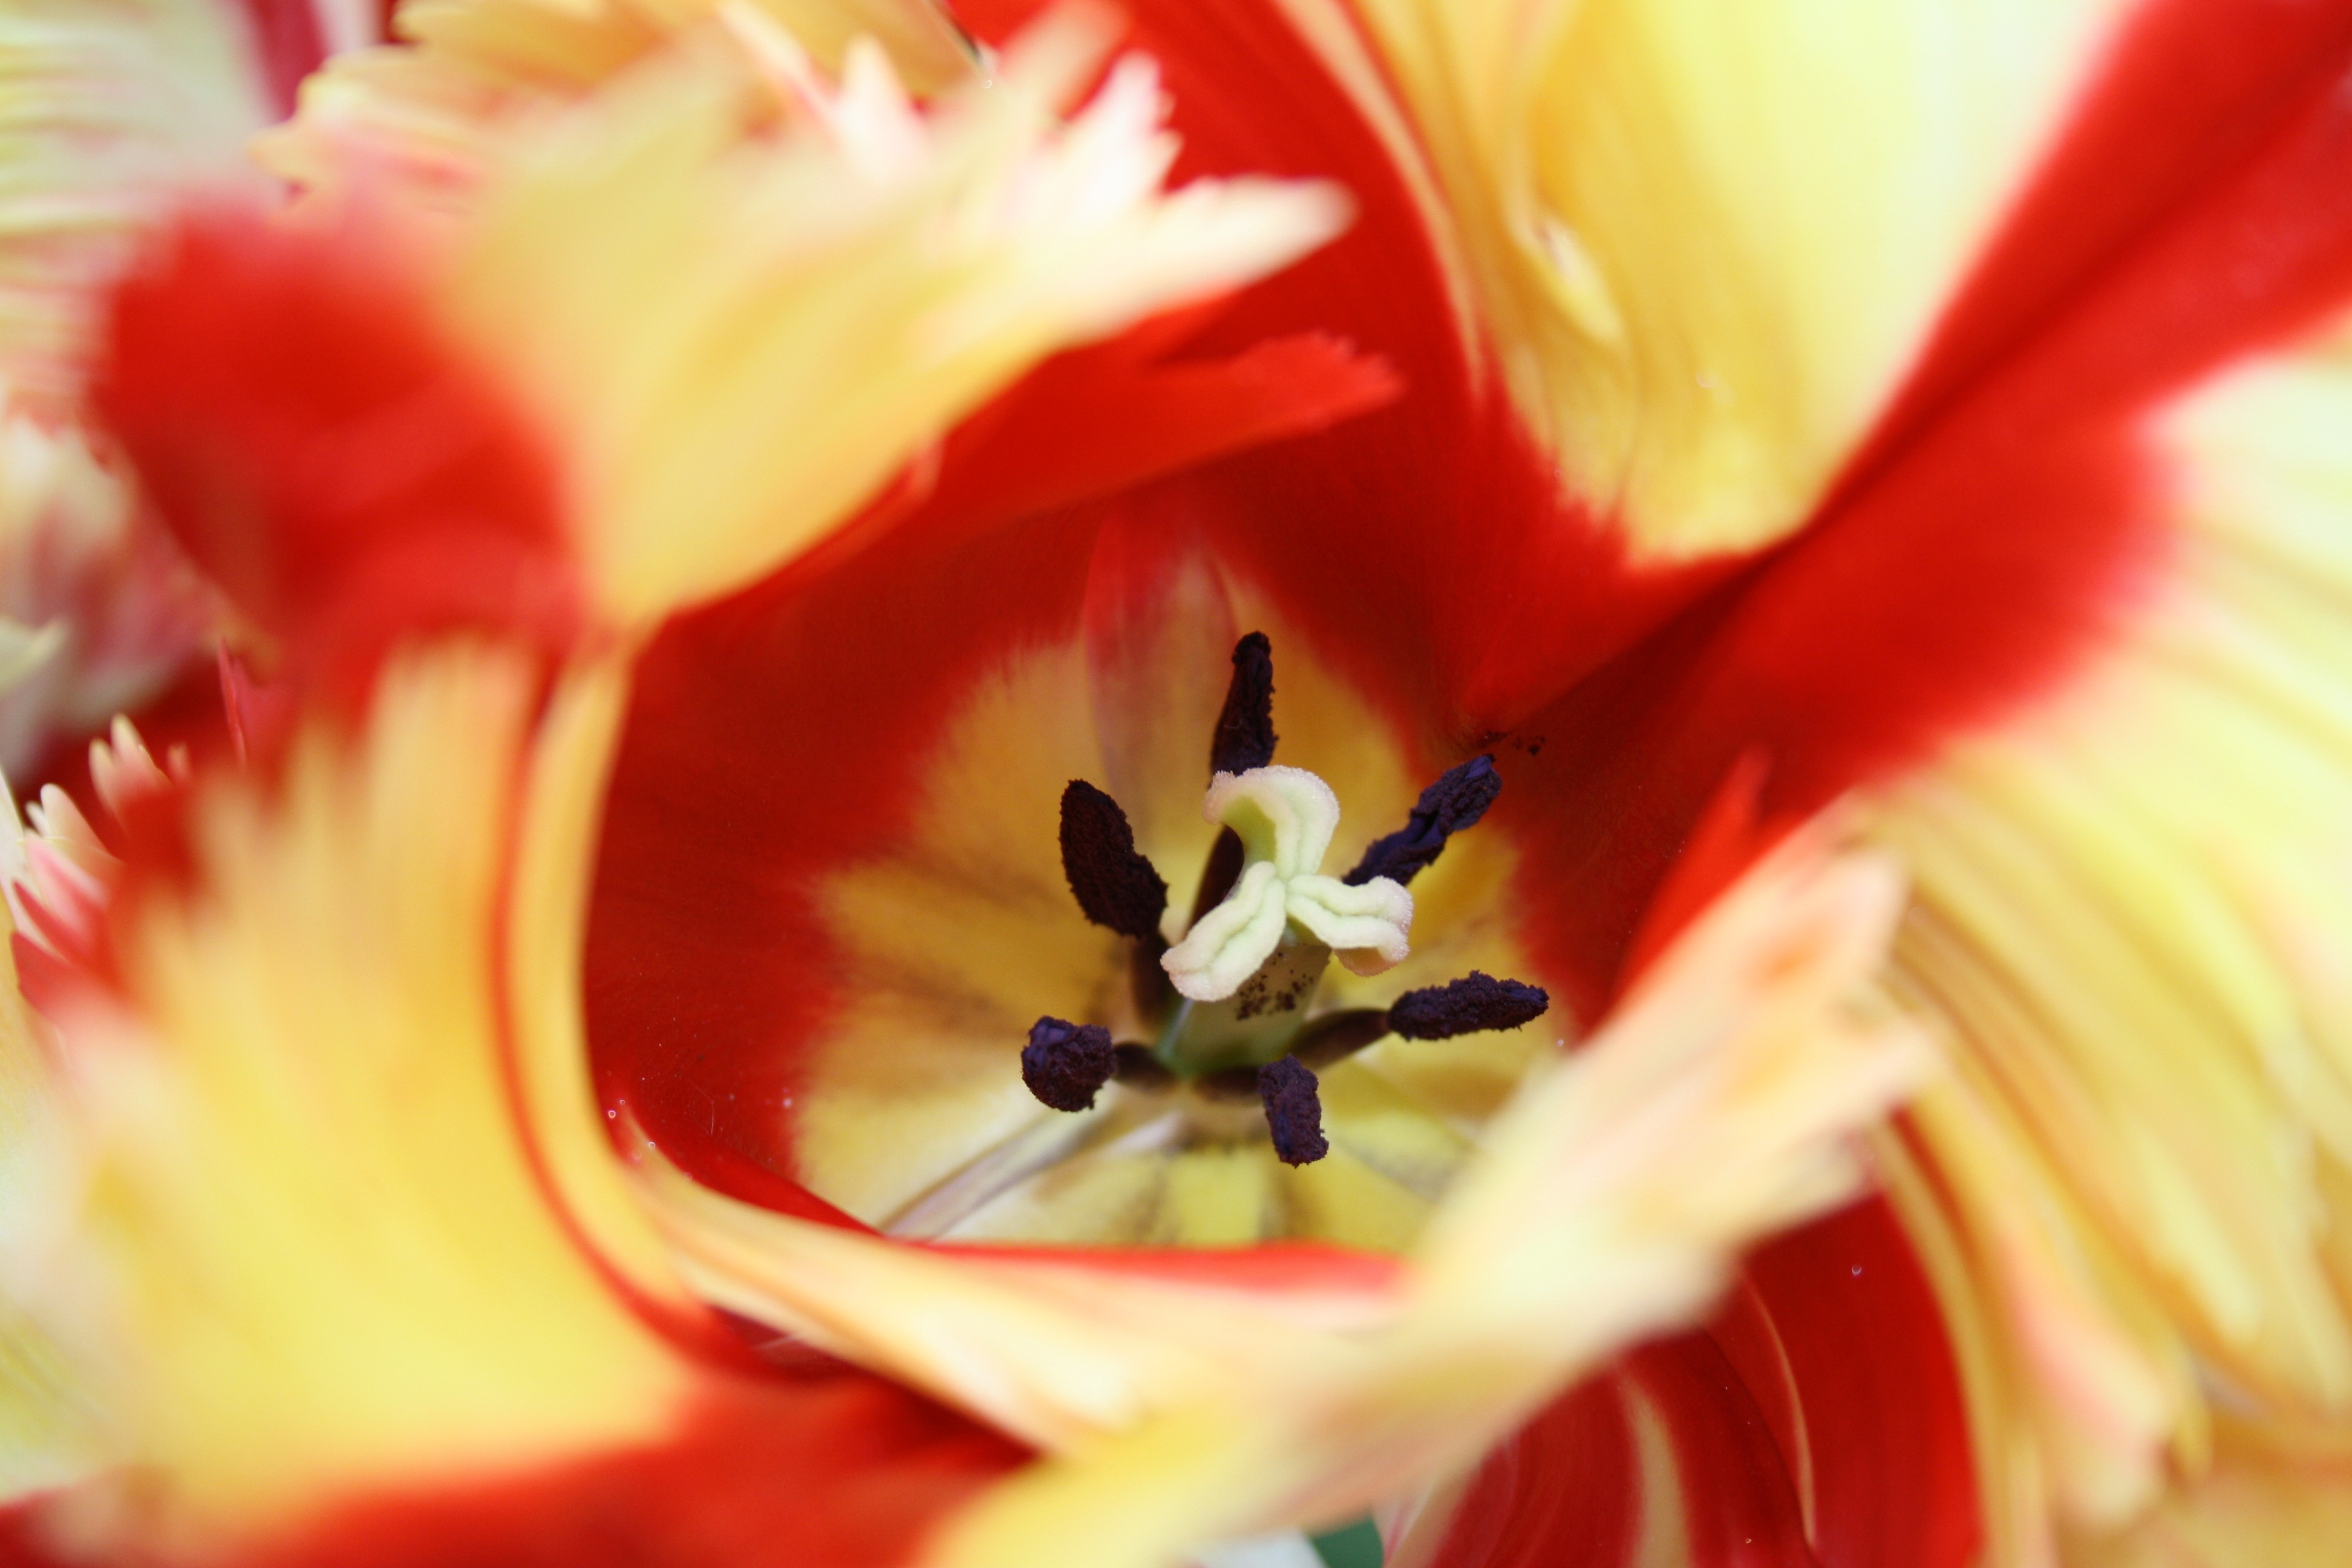
blossom, plant, photography, flower, petal, bloom, tulip, red, yellow, close, flora, close up, farbenspiel, pistil, lily, daylily, calyx, macro photography, flowering plant, land plant